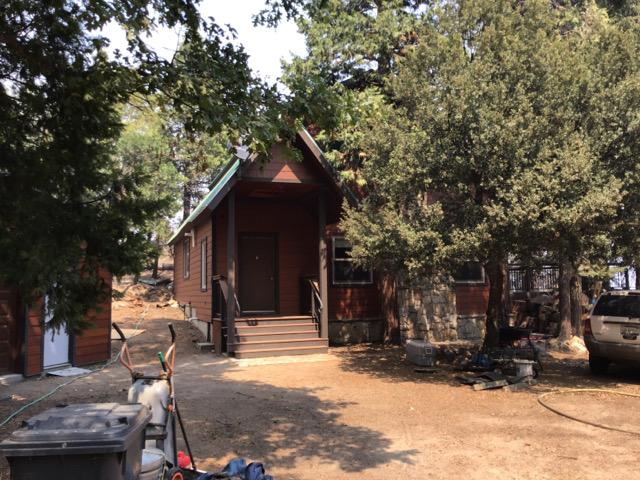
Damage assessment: no_damage